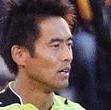
Age: 34